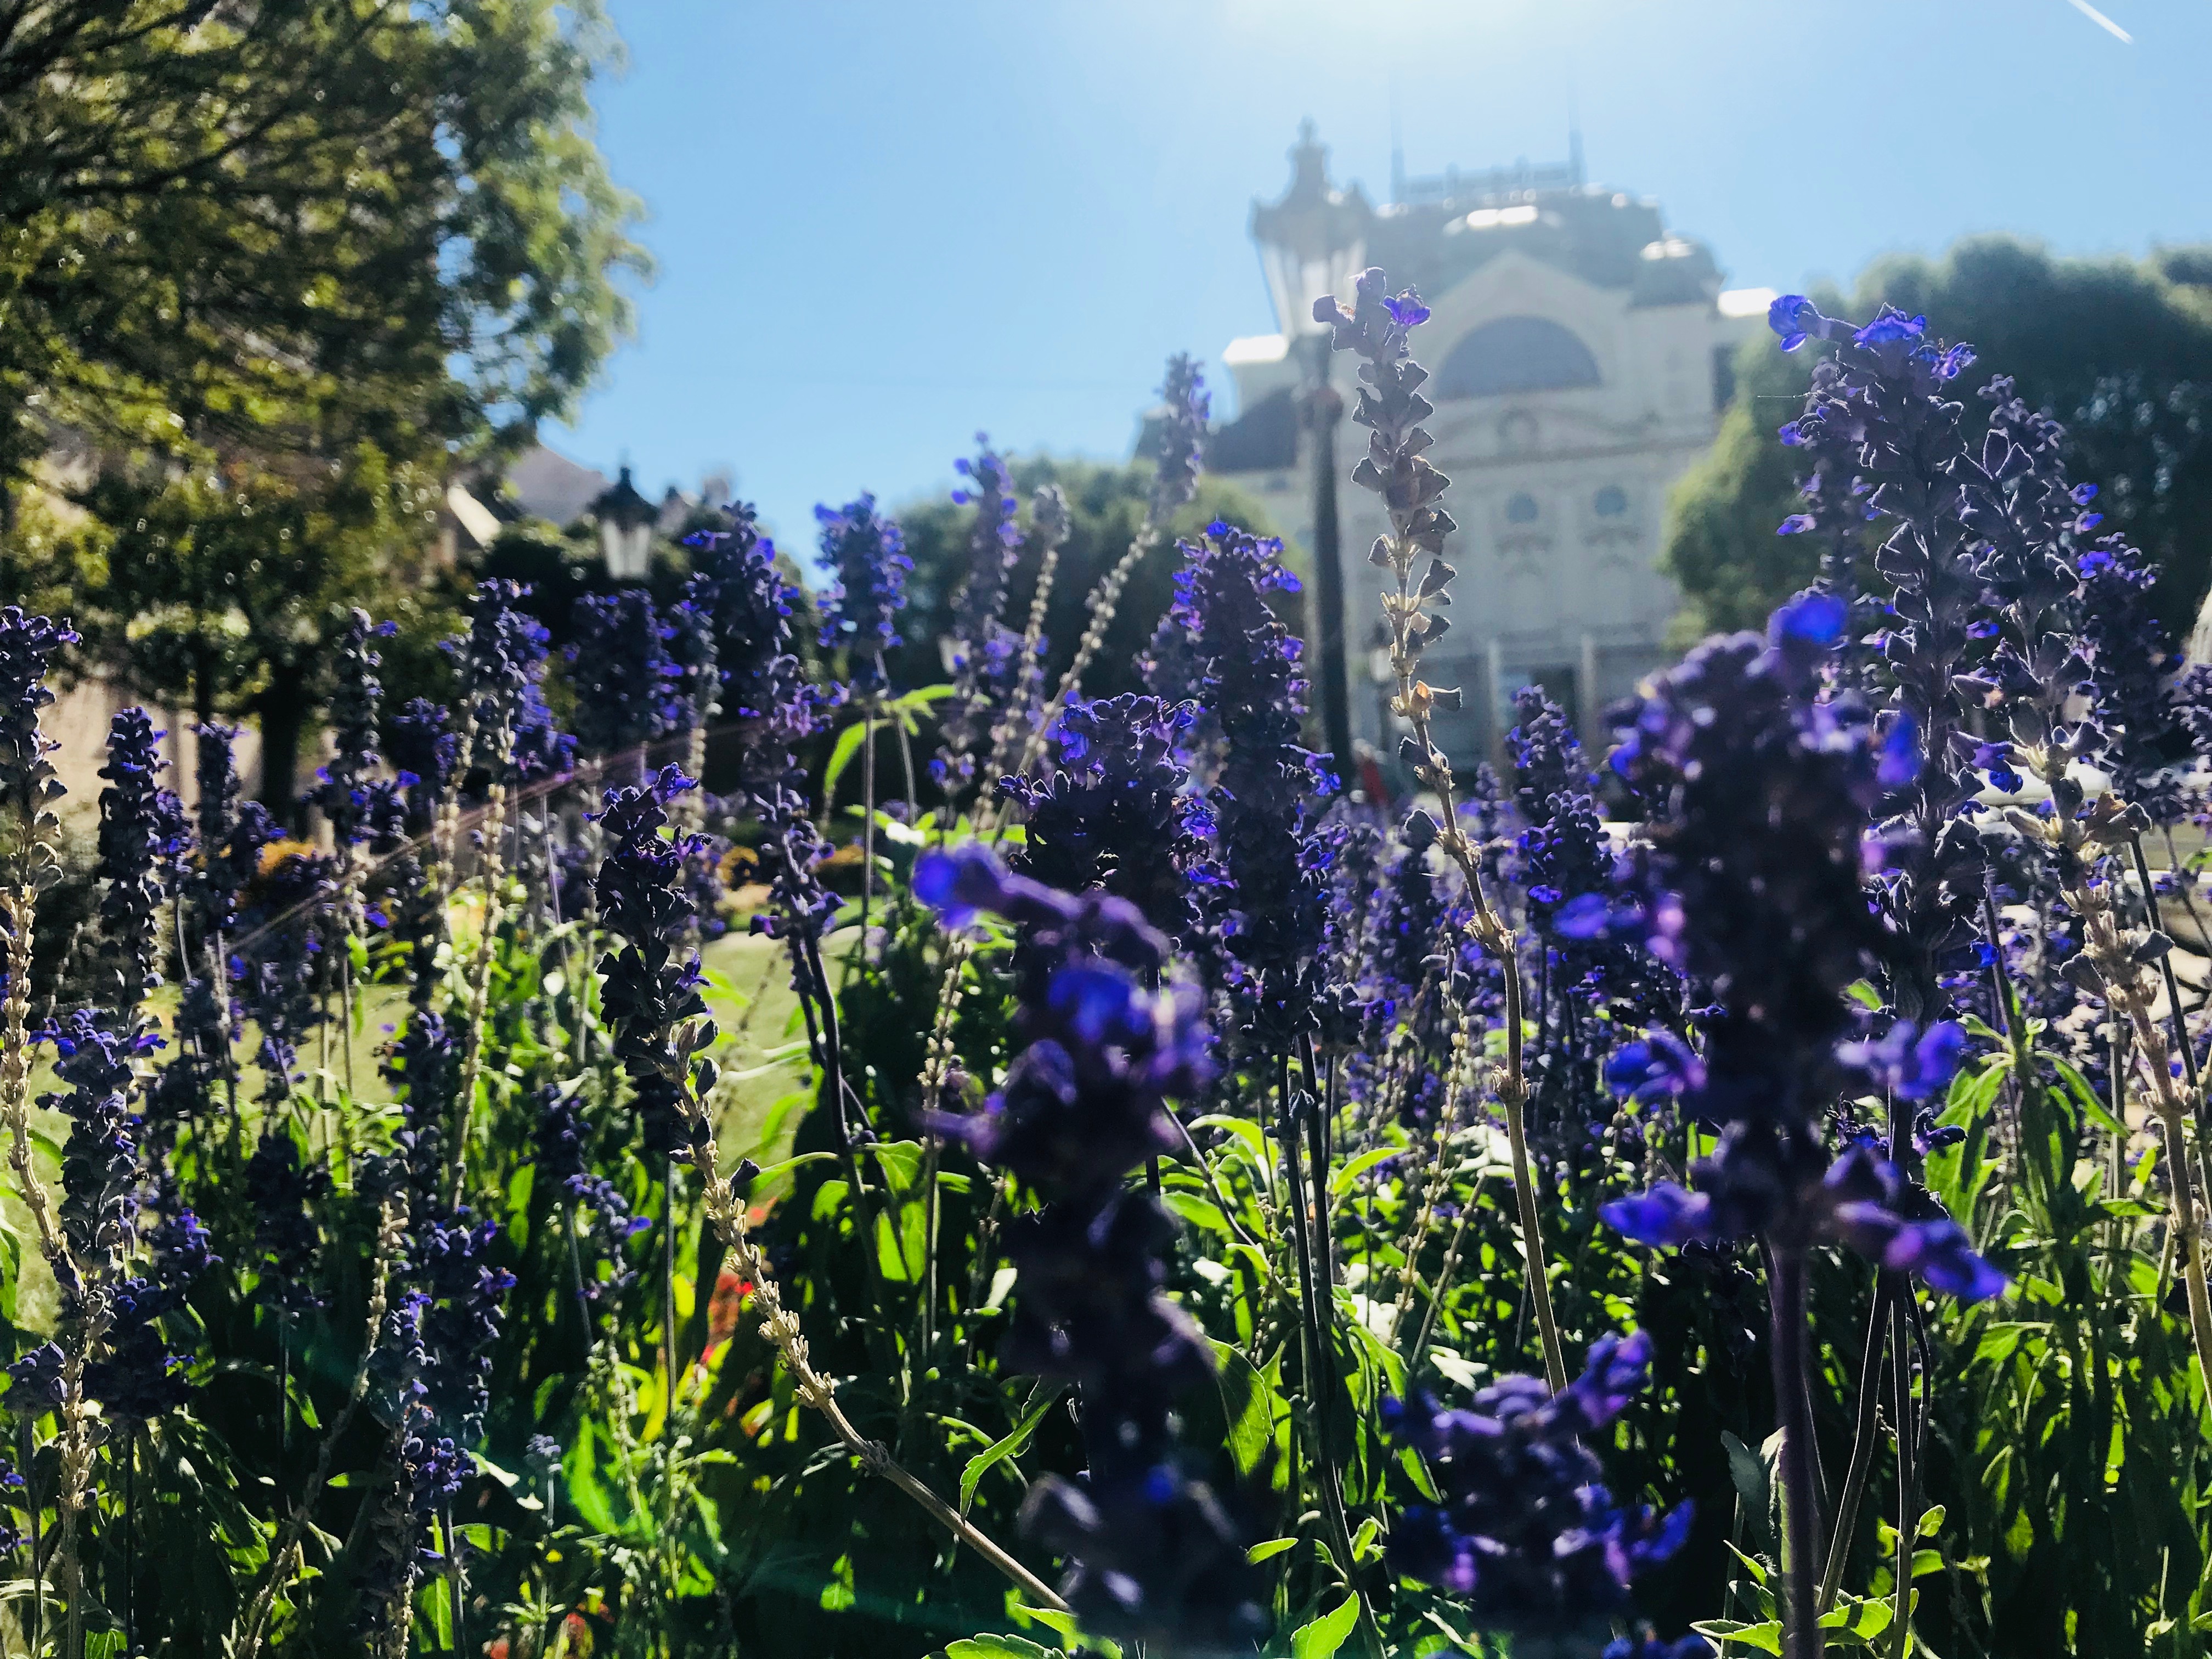
kosice, slovakia, old town, tourism, opera house, autumn, blue, park, flowers, lantern, plant, flower, flowering plant, lavender, flora, spring, english lavender, wildflower, field, lupin, meadow, grass, sky, sunlight, tree, delphinium, bluebonnet, landscape, nepeta